Pancreatic neuroendocrine tumor

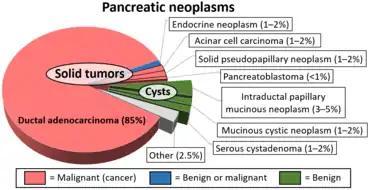
Relative incidences of various pancreatic neoplasms, with pancreatic endocrine neoplasms in blue.

Some PanNETs do not cause any symptoms, in which case they may be discovered incidentally on a CT scan performed for a different purpose. Symptoms such as abdominal or back pain or pressure, diarrhea, indigestion, or yellowing of the skin and whites of the eyes can arise from the effects of a larger PanNET tumor, either locally or at a metastasis. About 40% of PanNETS have symptoms related to excessive secretion of hormones or active polypeptides and are accordingly labeled as "functional"; the symptoms reflect the type of hormone secreted, as discussed below. Up to 90% of PanNETs are nonsecretory or nonfunctional, in which there is no secretion, or the quantity or type of products, such as pancreatic polypeptide (PPoma), chromogranin A, and neurotensin, do not cause a clinical syndrome although blood levels may be elevated. In total, 85% of PanNETs have an elevated blood marker.